Moss–Burstein effect

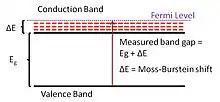

The effect occurs when the electron carrier concentration exceeds the conduction band edge density of states, which corresponds to degenerate doping in semiconductors. In nominally doped semiconductors, the Fermi level lies between the conduction and valence bands. For example, in n-doped semiconductor, as the doping concentration is increased, electrons populate states within the conduction band which pushes the Fermi level to higher energy. In the case of degenerate level of doping, the Fermi level lies inside the conduction band. The "apparent" band gap of a semiconductor can be measured using transmission/reflection spectroscopy. In the case of a degenerate semiconductor, an electron from the top of the valence band can only be excited into conduction band above the Fermi level (which now lies in conduction band) since all the states below the Fermi level are occupied states. Pauli's exclusion principle forbids excitation into these occupied states. Thus we observe an increase in the apparent band gap. Apparent band gap = Actual band gap + Moss-Burstein shift (as shown in the figure).